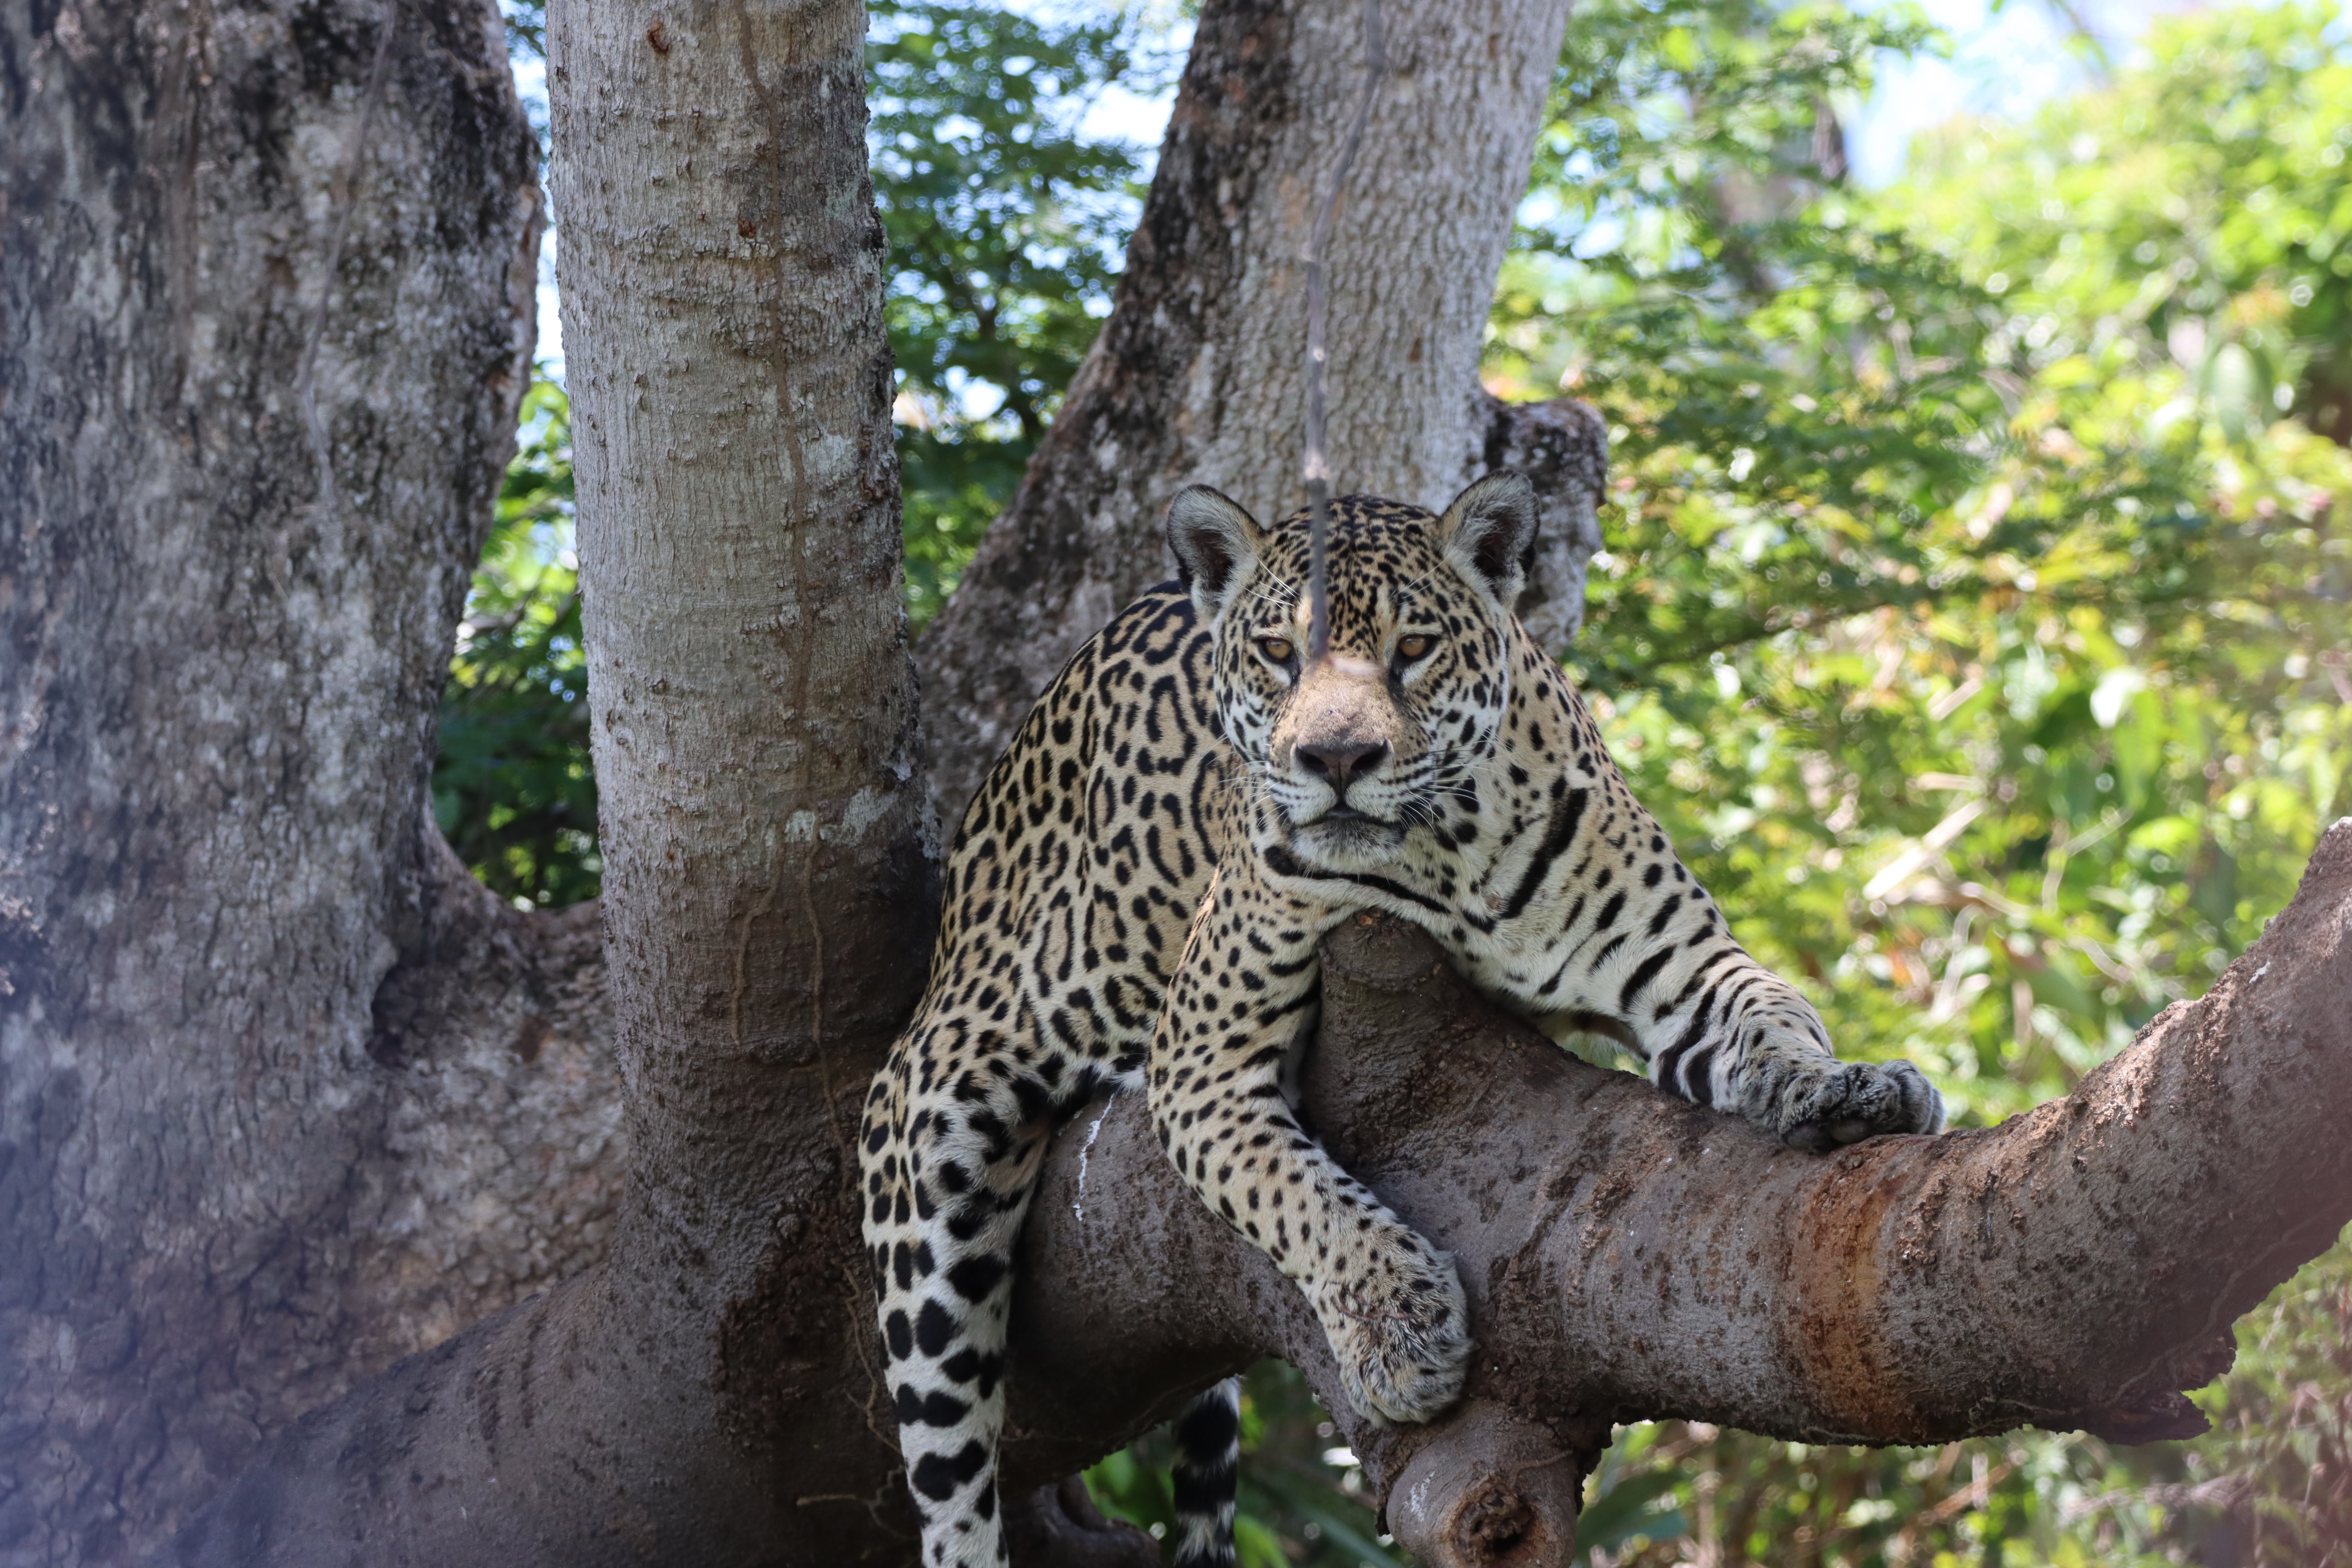
Jaguar: Medrosa